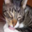
Label: cat